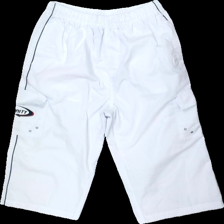
View: front
Type: Shorts
Category: Men
Brand: Not in the list
Brand text on label: infinity
Colors: White, Blue, Red
Material: 100% polyester
Pattern: Logo print
Cut: Regular
Size: L
Season: All
Stains: Minor
Damage: dragen tråd
Damage location: middle right
Damage 2: nopprigt
Damage 2 location: top left
Damage 3: smuts fläck
Damage 3 location: top center
Price range: <50
Recommended usage: Export
Description: shorts